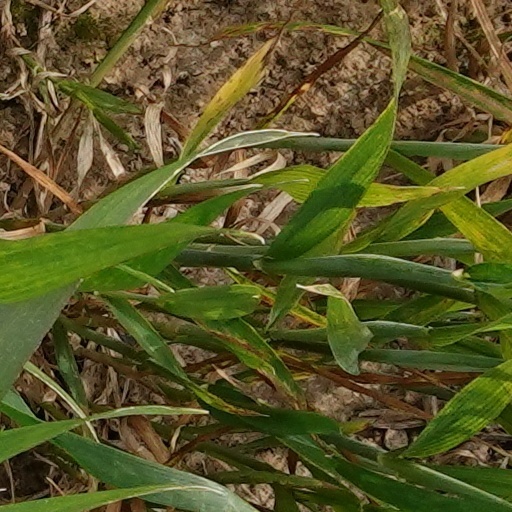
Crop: wheat